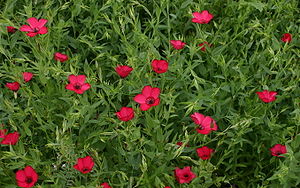
Hør-familien
Rød Hør (Linum grandiflorum).
Hør-familien er udbredt med 10 slægter og ca. 300 arter over det meste af verden. I de tropiske egne findes der arter i familien, som er træer eller lianer, men ellers er der mest tale om urteagtige planter. Her omtales kun de slægter, der er repræsenteret ved arter, der er vildtvoksende i Danmark, eller som dyrkes her.